Behrooz Abdolvand

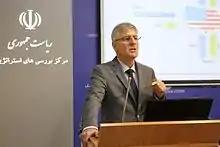
Abdolvand in the Center for Strategic Studies

Behrooz Abdolvand (born 22 June 1956) is an Iranian economist and political scientist known for his research on global energy politics. He is the coordinator of the Caspian Region Environmental and Energy Studies Center in Berlin and associated member of the German Council on Foreign Relations. Abdolvand is also Board of Management Chairman at DF Deutsche Forfait AG and managing director of DESB GmbH, Berlin.